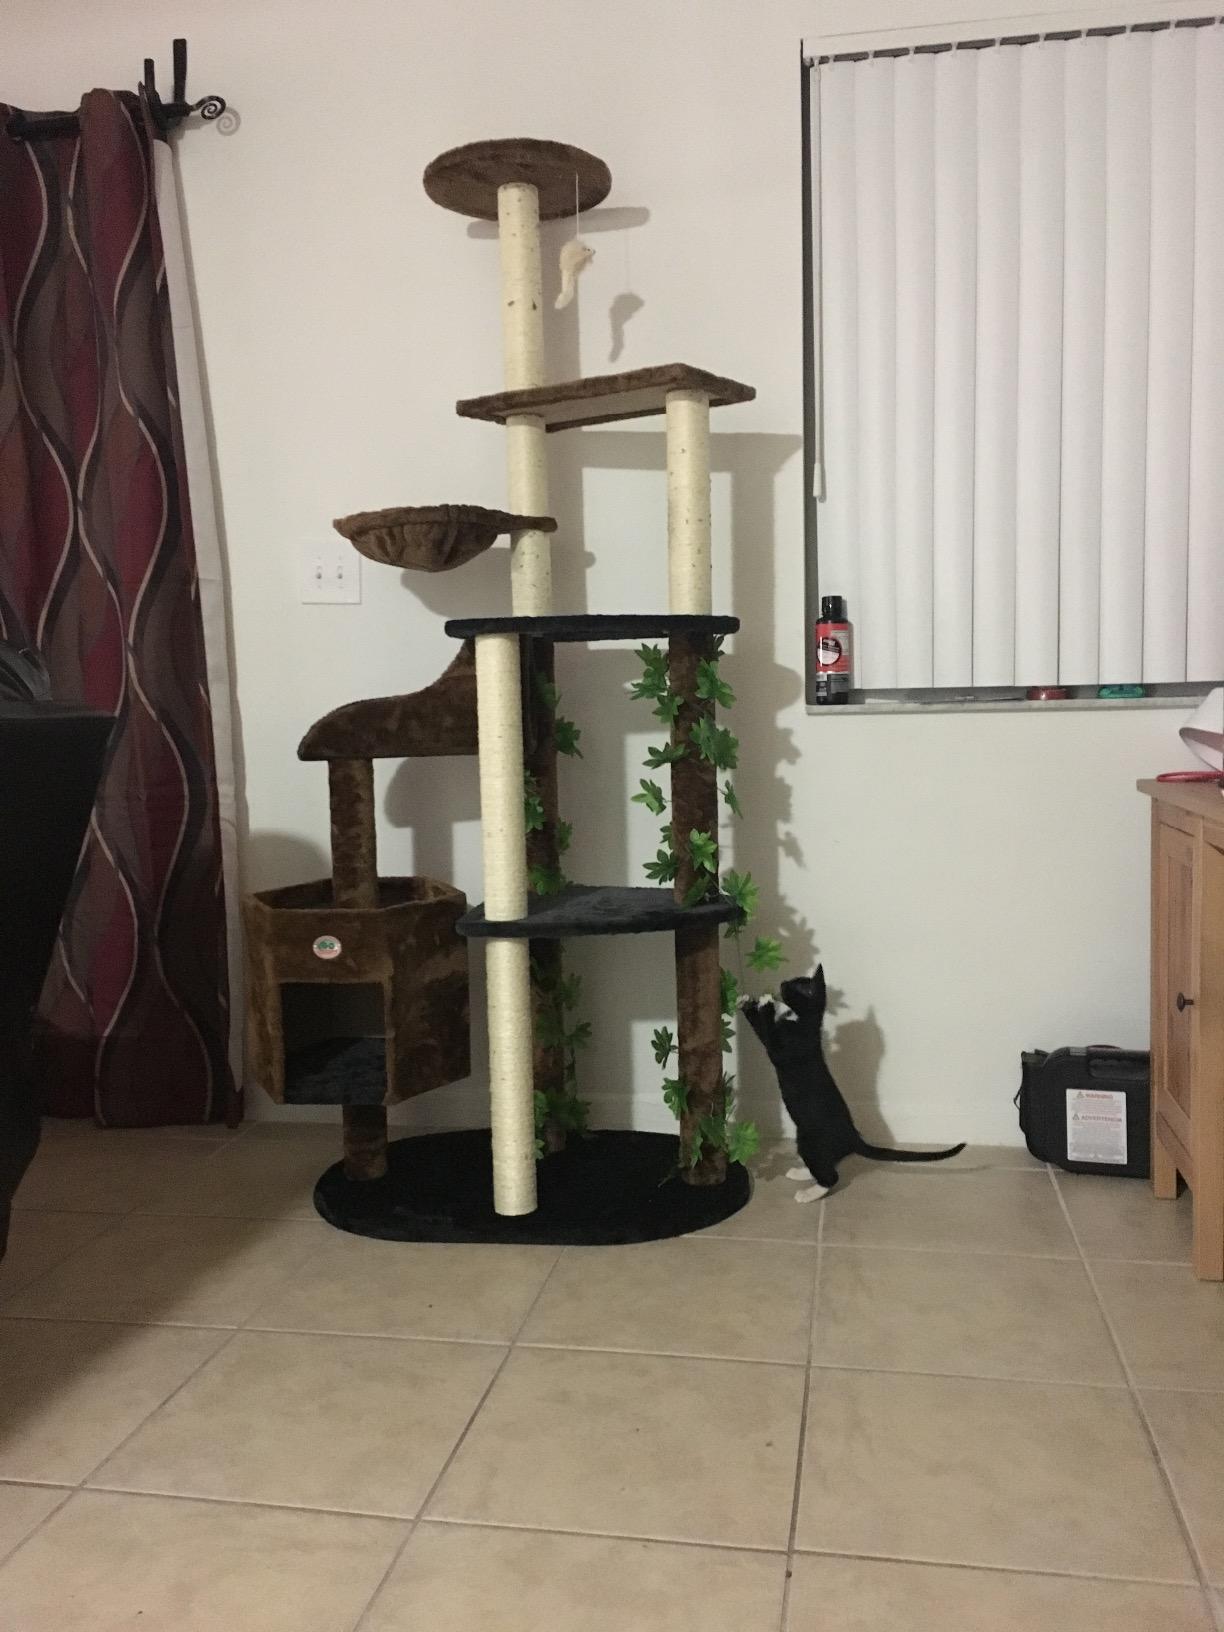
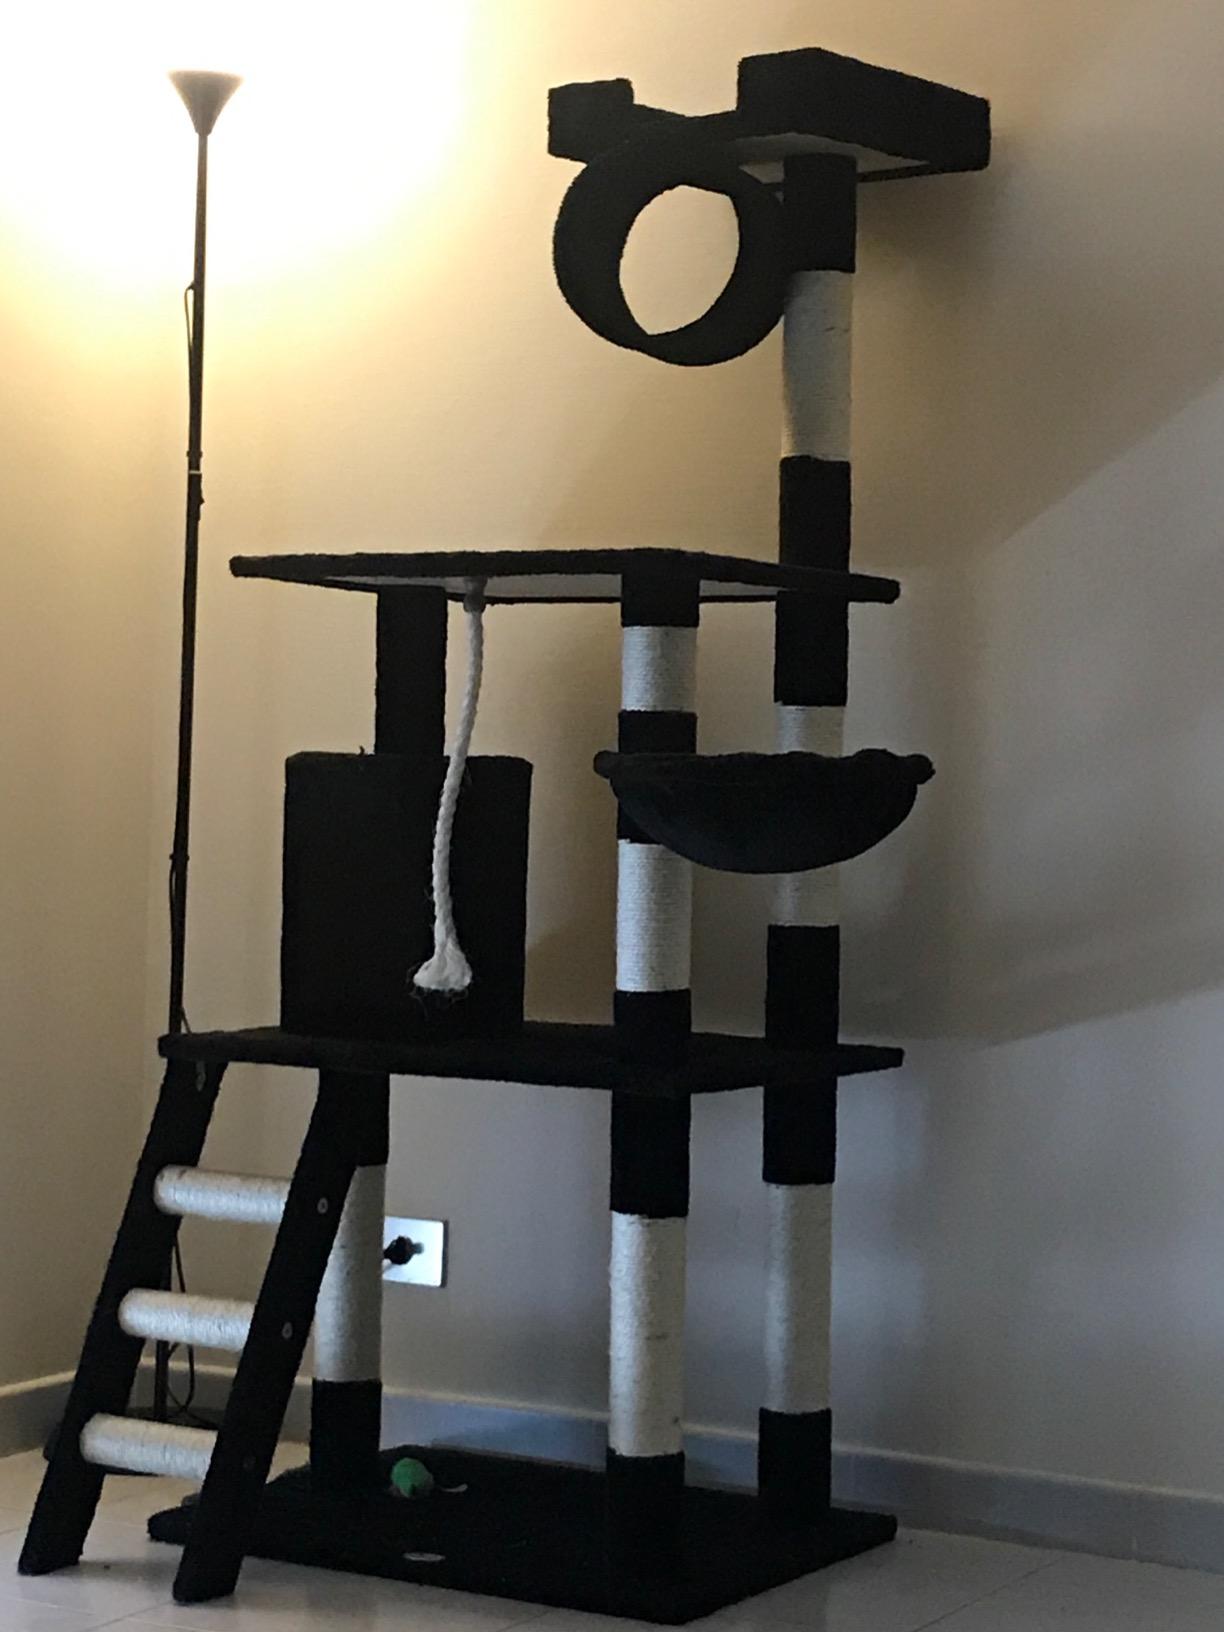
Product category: items_cat tree
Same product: no